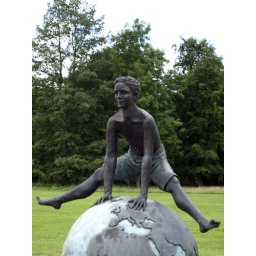
A bronze statue of a boy jumping over the World, Burford, Oxfordshire